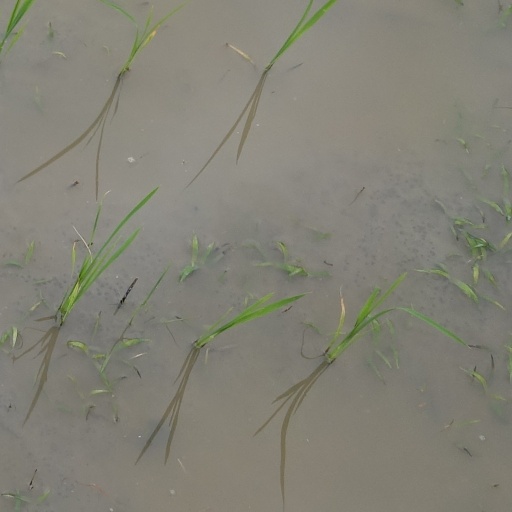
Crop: rice